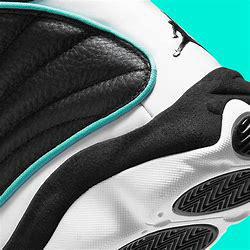
Brand: Jordan
Model: Pro Strong